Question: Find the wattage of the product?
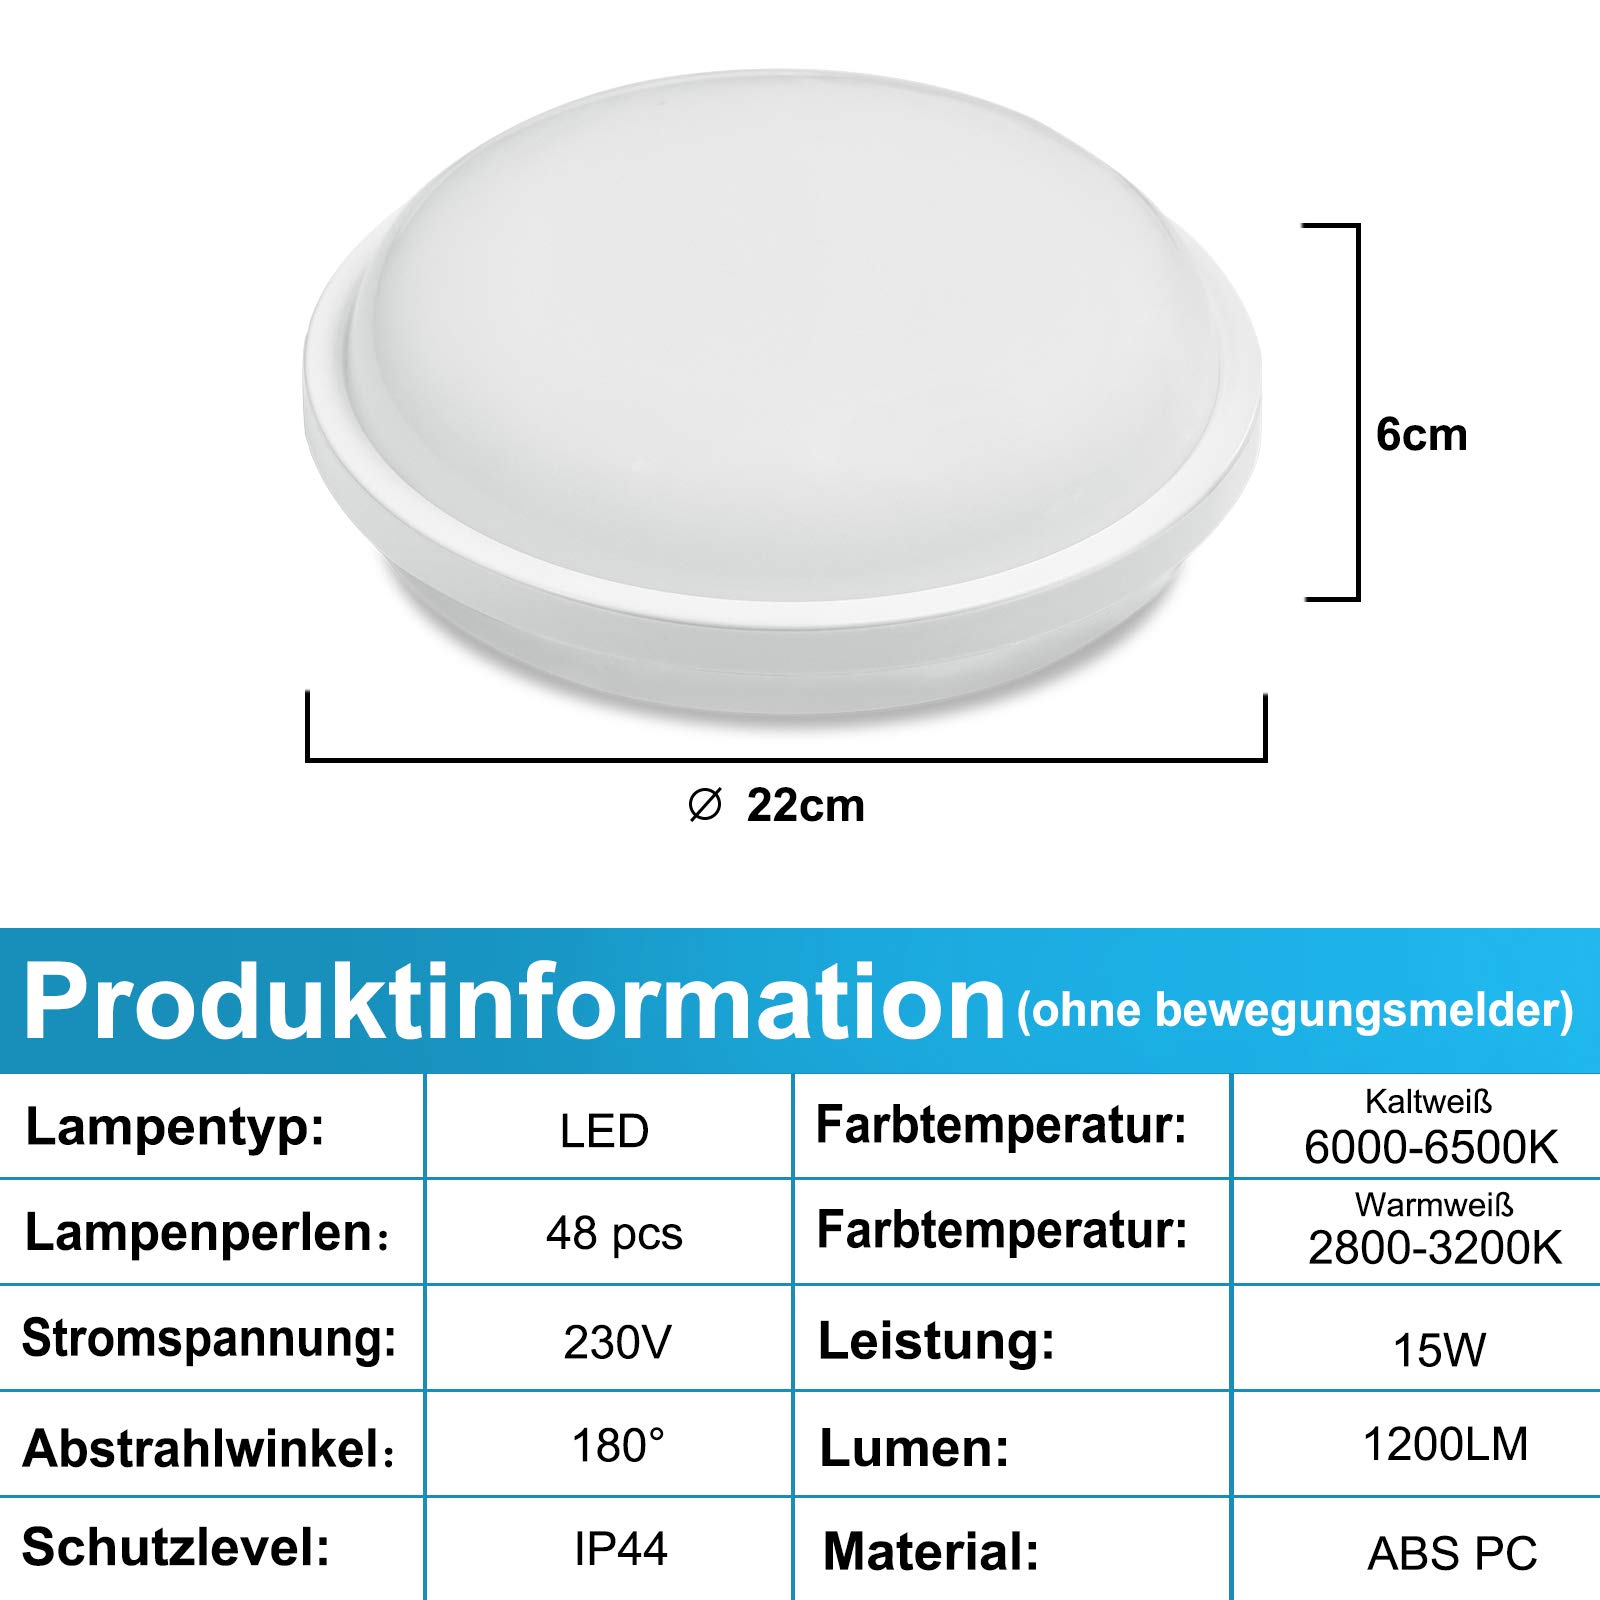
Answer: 15.0 watt